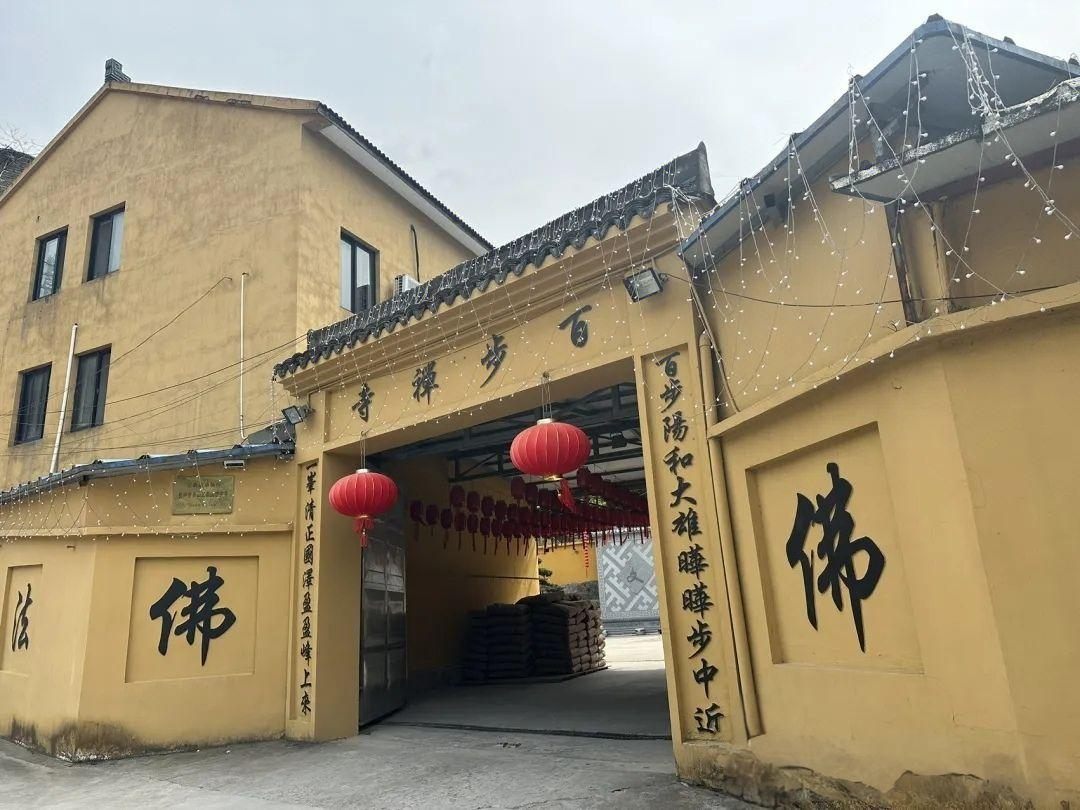
地标名称：百步禅寺
所在城市：绍兴市·诸暨市